Fifteenth Amendment to the United States Constitution

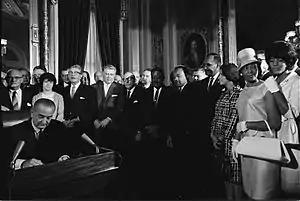
President Lyndon B. Johnson signs the Voting Rights Act of 1965.

African Americans called the amendment the nation's "second birth" and a "greater revolution than that of 1776", according to historian Eric Foner in his book "The Second Founding: How the Civil War and Reconstruction Remade the Constitution". The first black person known to vote after the amendment's adoption was Thomas Mundy Peterson, who cast his ballot on March 31, 1870, in a Perth Amboy, New Jersey, referendum election adopting a revised city charter. African Americans—many of them newly freed slaves—put their newfound freedom to use, voting in scores of black candidates. During Reconstruction, 16 black men served in Congress and 2,000 black men served in elected local, state, and federal positions. White supremacists, such as the Ku Klux Klan (KKK), used paramilitary violence to prevent blacks from voting. The Enforcement Acts were passed by Congress in 1870–1871 to authorize federal prosecution of the KKK and others who violated the amendment.